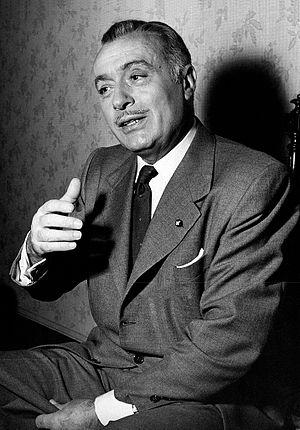
Charles Boyer, né le 28 août 1899 à Figeac et mort le 26 août 1978 à Phoenix, est un acteur franco-américain.